Russ Hamilton (poker player)

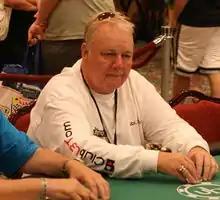
Hamilton playing at the 2007 UB Aruba Poker Classic

Russ Hamilton (born 1948 or 1949) is an American poker player. He was the 1994 World Series of Poker main event champion, defeating Hugh Vincent in heads-up play to win $1 million in first-prize money as well as his body weight in silver. Following his World Series win, Hamilton served as a consultant for Ultimate Bet, an online poker server. In 2008, the Kahnawake Gaming Commission found Hamilton largely responsible for cheating players on Ultimate Bet out of $6.1 million through software that allowed access to opponents' hole cards. In 2009, Kahnawake increased the $6.1 million estimate to $22,100,000.